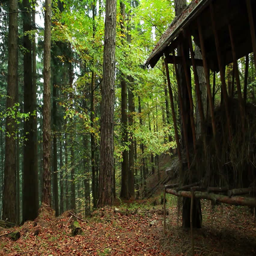
footage of a feeder for horses filled with grass in the forest